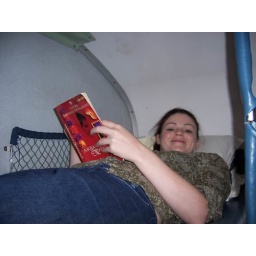
On the train to Varkala - Marcia stretches out with book in upper berth..